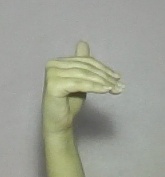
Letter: khaa